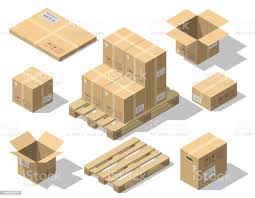
Waste category: cardboard